Sky position (RA, Dec in degrees): 168.105, 27.965
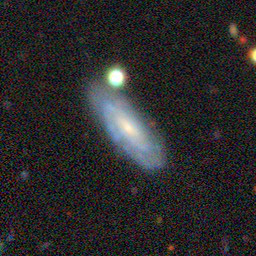
Galaxy morphology: Unbarred Tight Spiral Galaxies